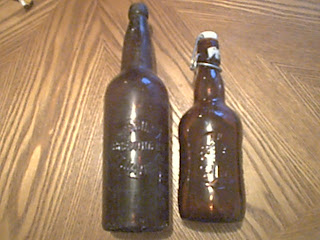
Label: glass